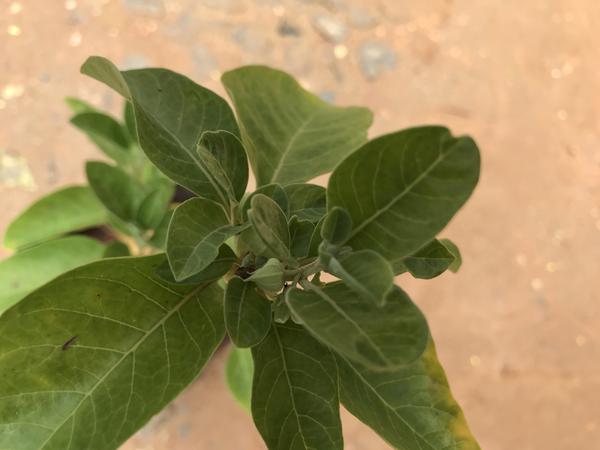
Plant: Ashwagandha